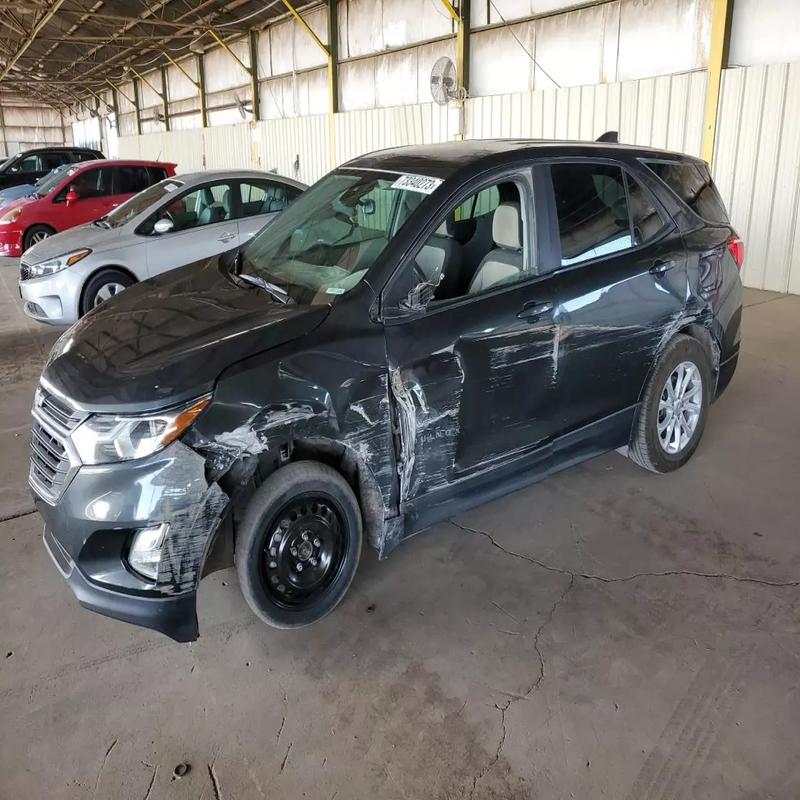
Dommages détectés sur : pare-choc avant, capot, aile avant droite, porte avant droite, porte arrière droite, aile arrière droite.
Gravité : majeur